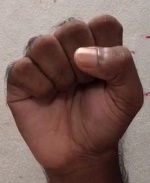
ASL sign: S